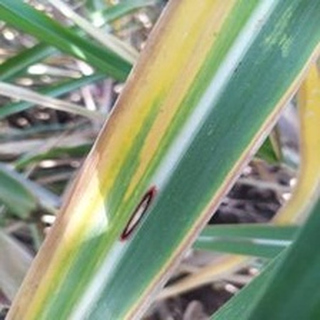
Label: sugarcane_yellow_leaf_disease